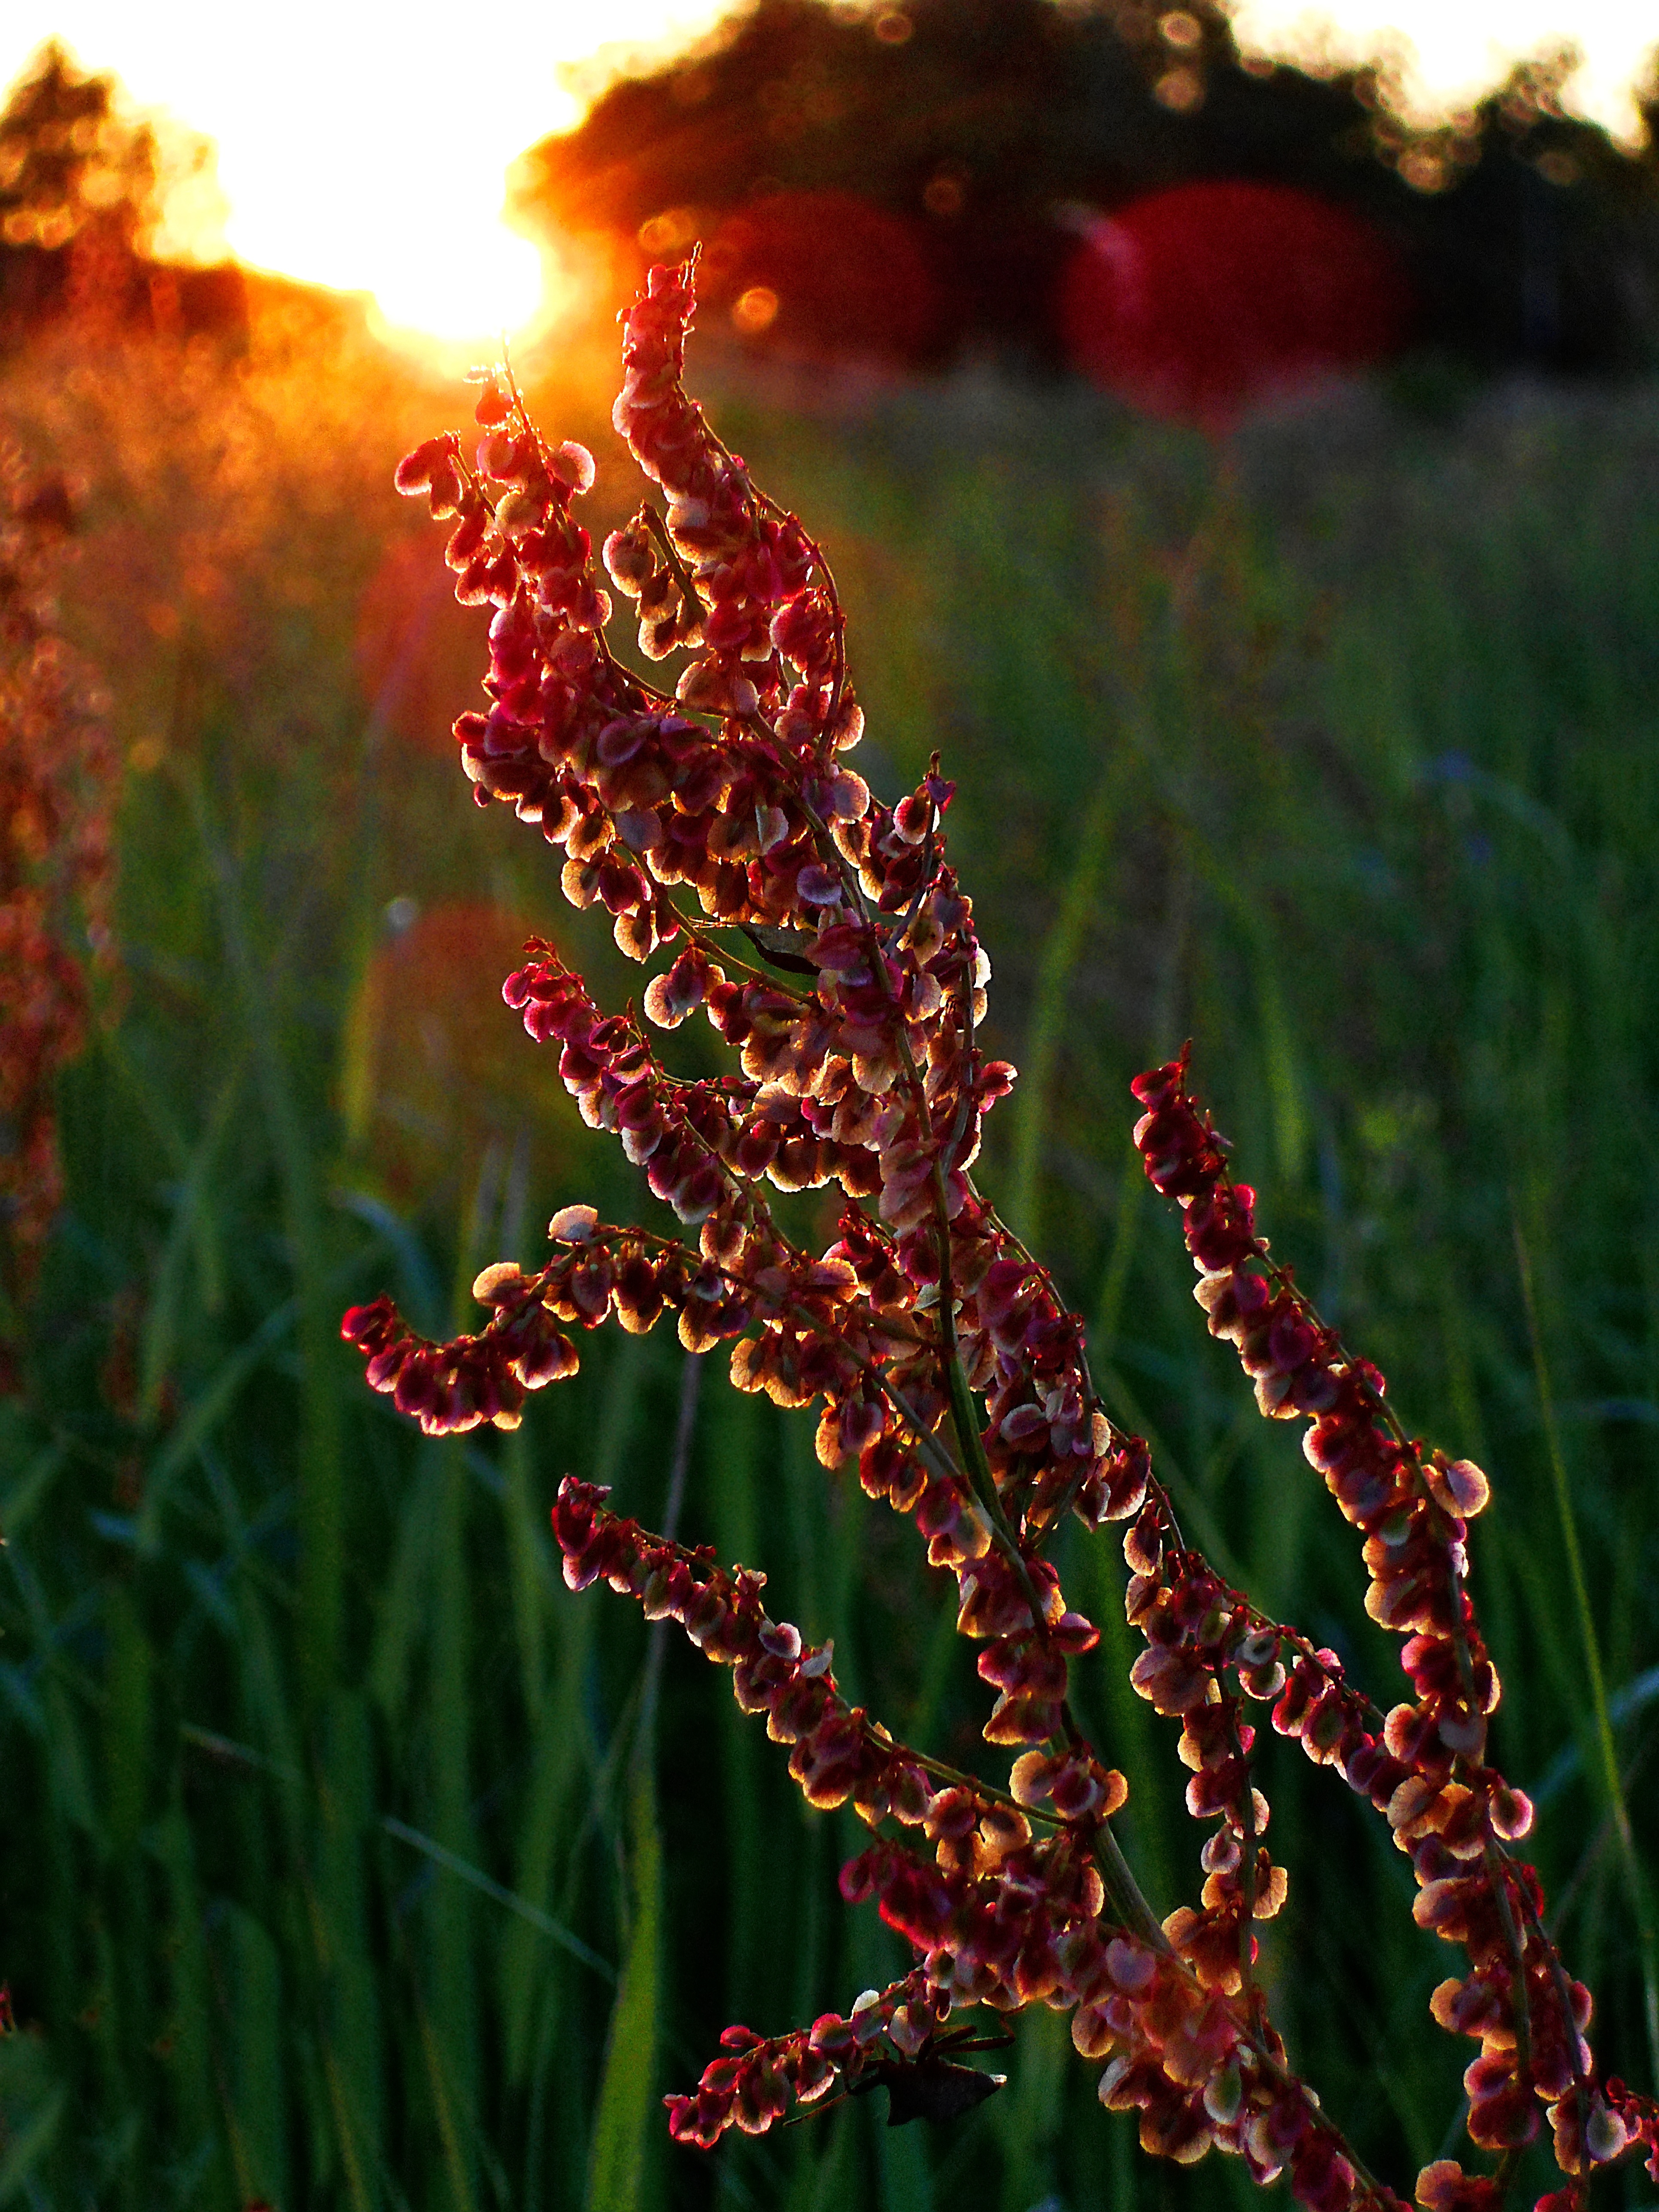
nature, grass, plant, field, meadow, leaf, flower, food, red, crop, botany, agriculture, flora, seeds, west, macro photography, flowering plant, polyana, grass family, land plant